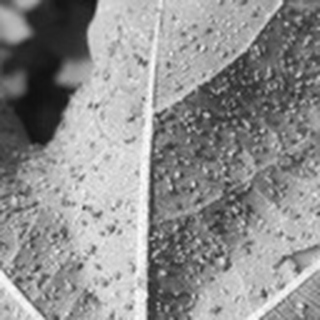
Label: cotton_aphids